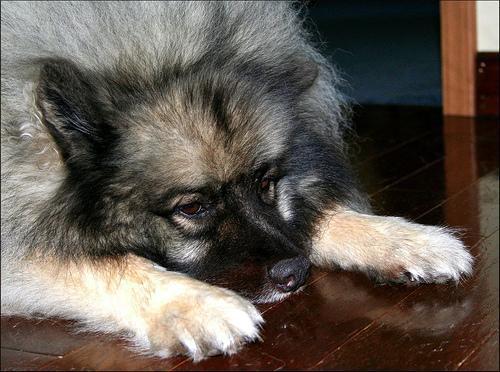
keeshond